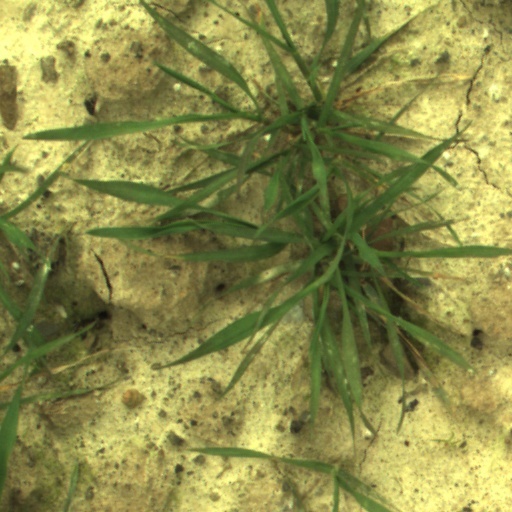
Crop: wheat